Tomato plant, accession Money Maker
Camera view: vertical (180 deg); turntable rotation: 150 degrees
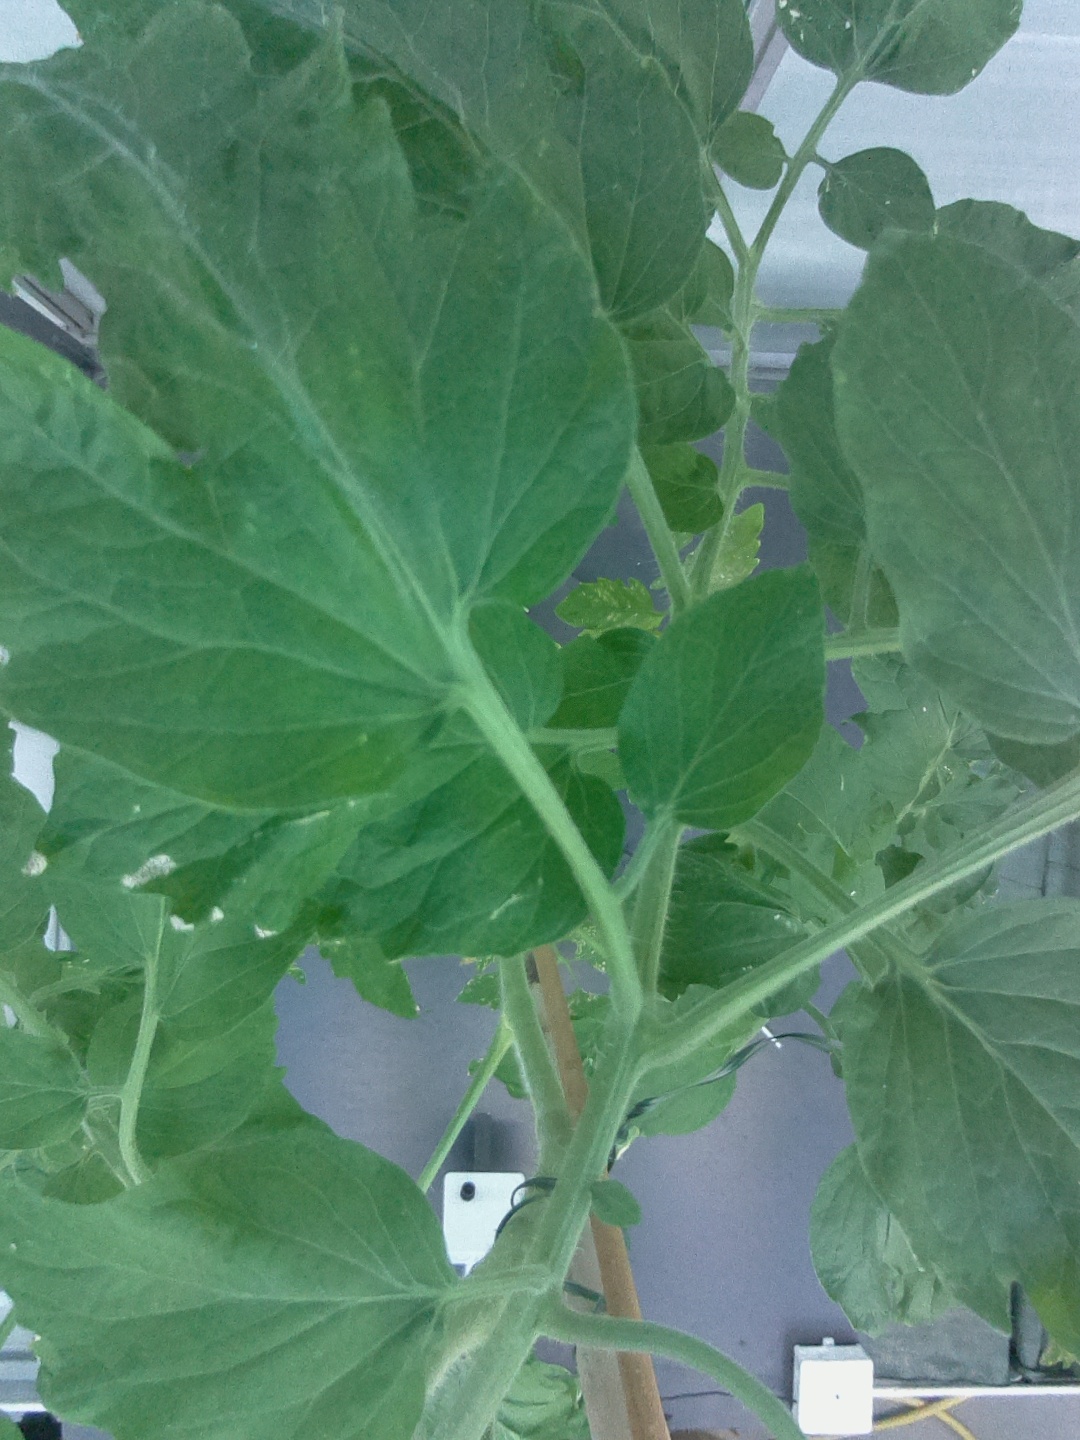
BBCH growth stage 72: 20%-30% of final fruit size